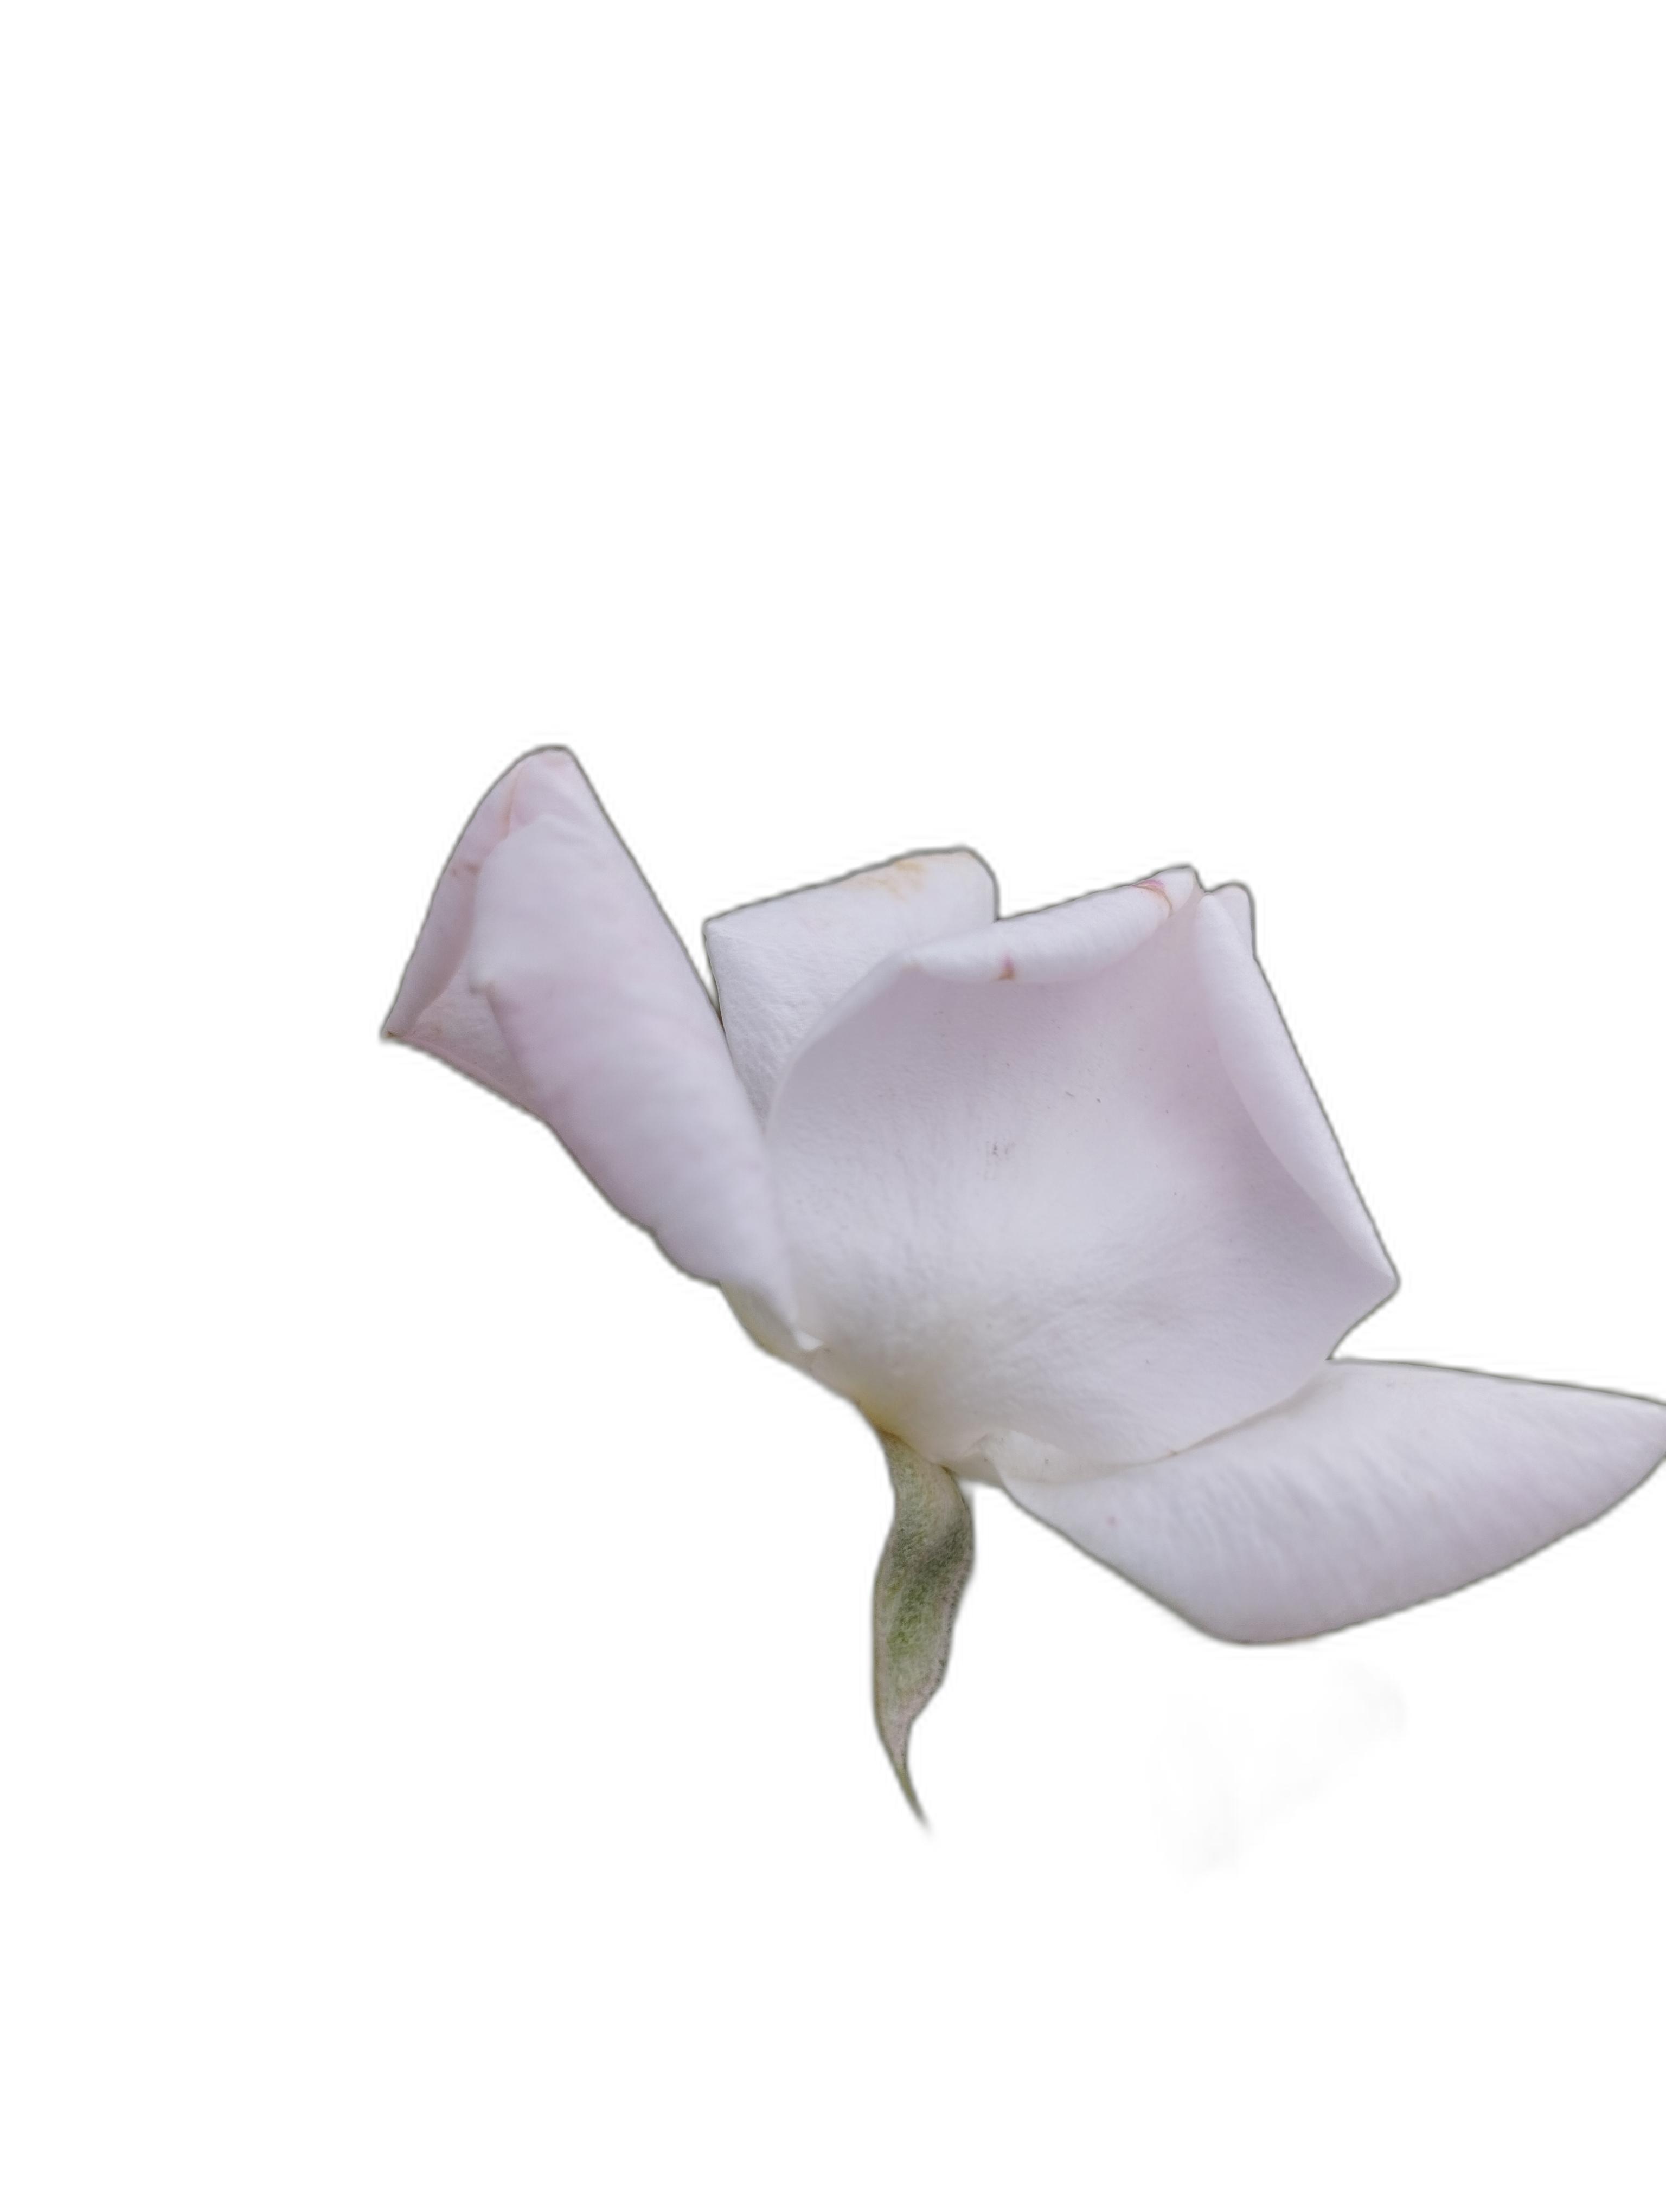
Label: Rose